Open-source economics

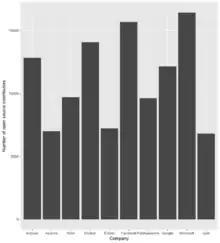
The ten companies with the most open-source contributors

Open-source economics is an economic platform based on open collaboration for the production of software, services, or other products.